Alanya

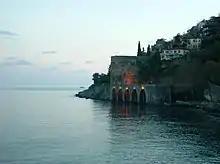
A hill populated with houses slants down into a blue-green sea below a stone dock with five arches. A stone wall extends along the sea from the dock to the lower right.

Trade in the region was negatively impacted by the development of an oceanic route from Europe around Africa to India, and in the tax registers of the late sixteenth century, Alanya failed to qualify as an urban center. In 1571 the Ottomans designated the city as part of the newly conquered province of Cyprus. The conquest further diminished the economic importance of Alanya's port. Traveler Evliya Çelebi visited the city in 1671/1672, and wrote on the preservation of Alanya Castle, but also on the dilapidation of Alanya's suburbs. The city was reassigned in 1864 under Konya, and in 1868 under Antalya, as it is today. During the 18th and 19th centuries numerous villas were built in the city by Ottoman nobility, and civil construction continued under the local dynastic Karamanid authorities. Bandits again became common across Antalya Province in the mid-nineteenth century.